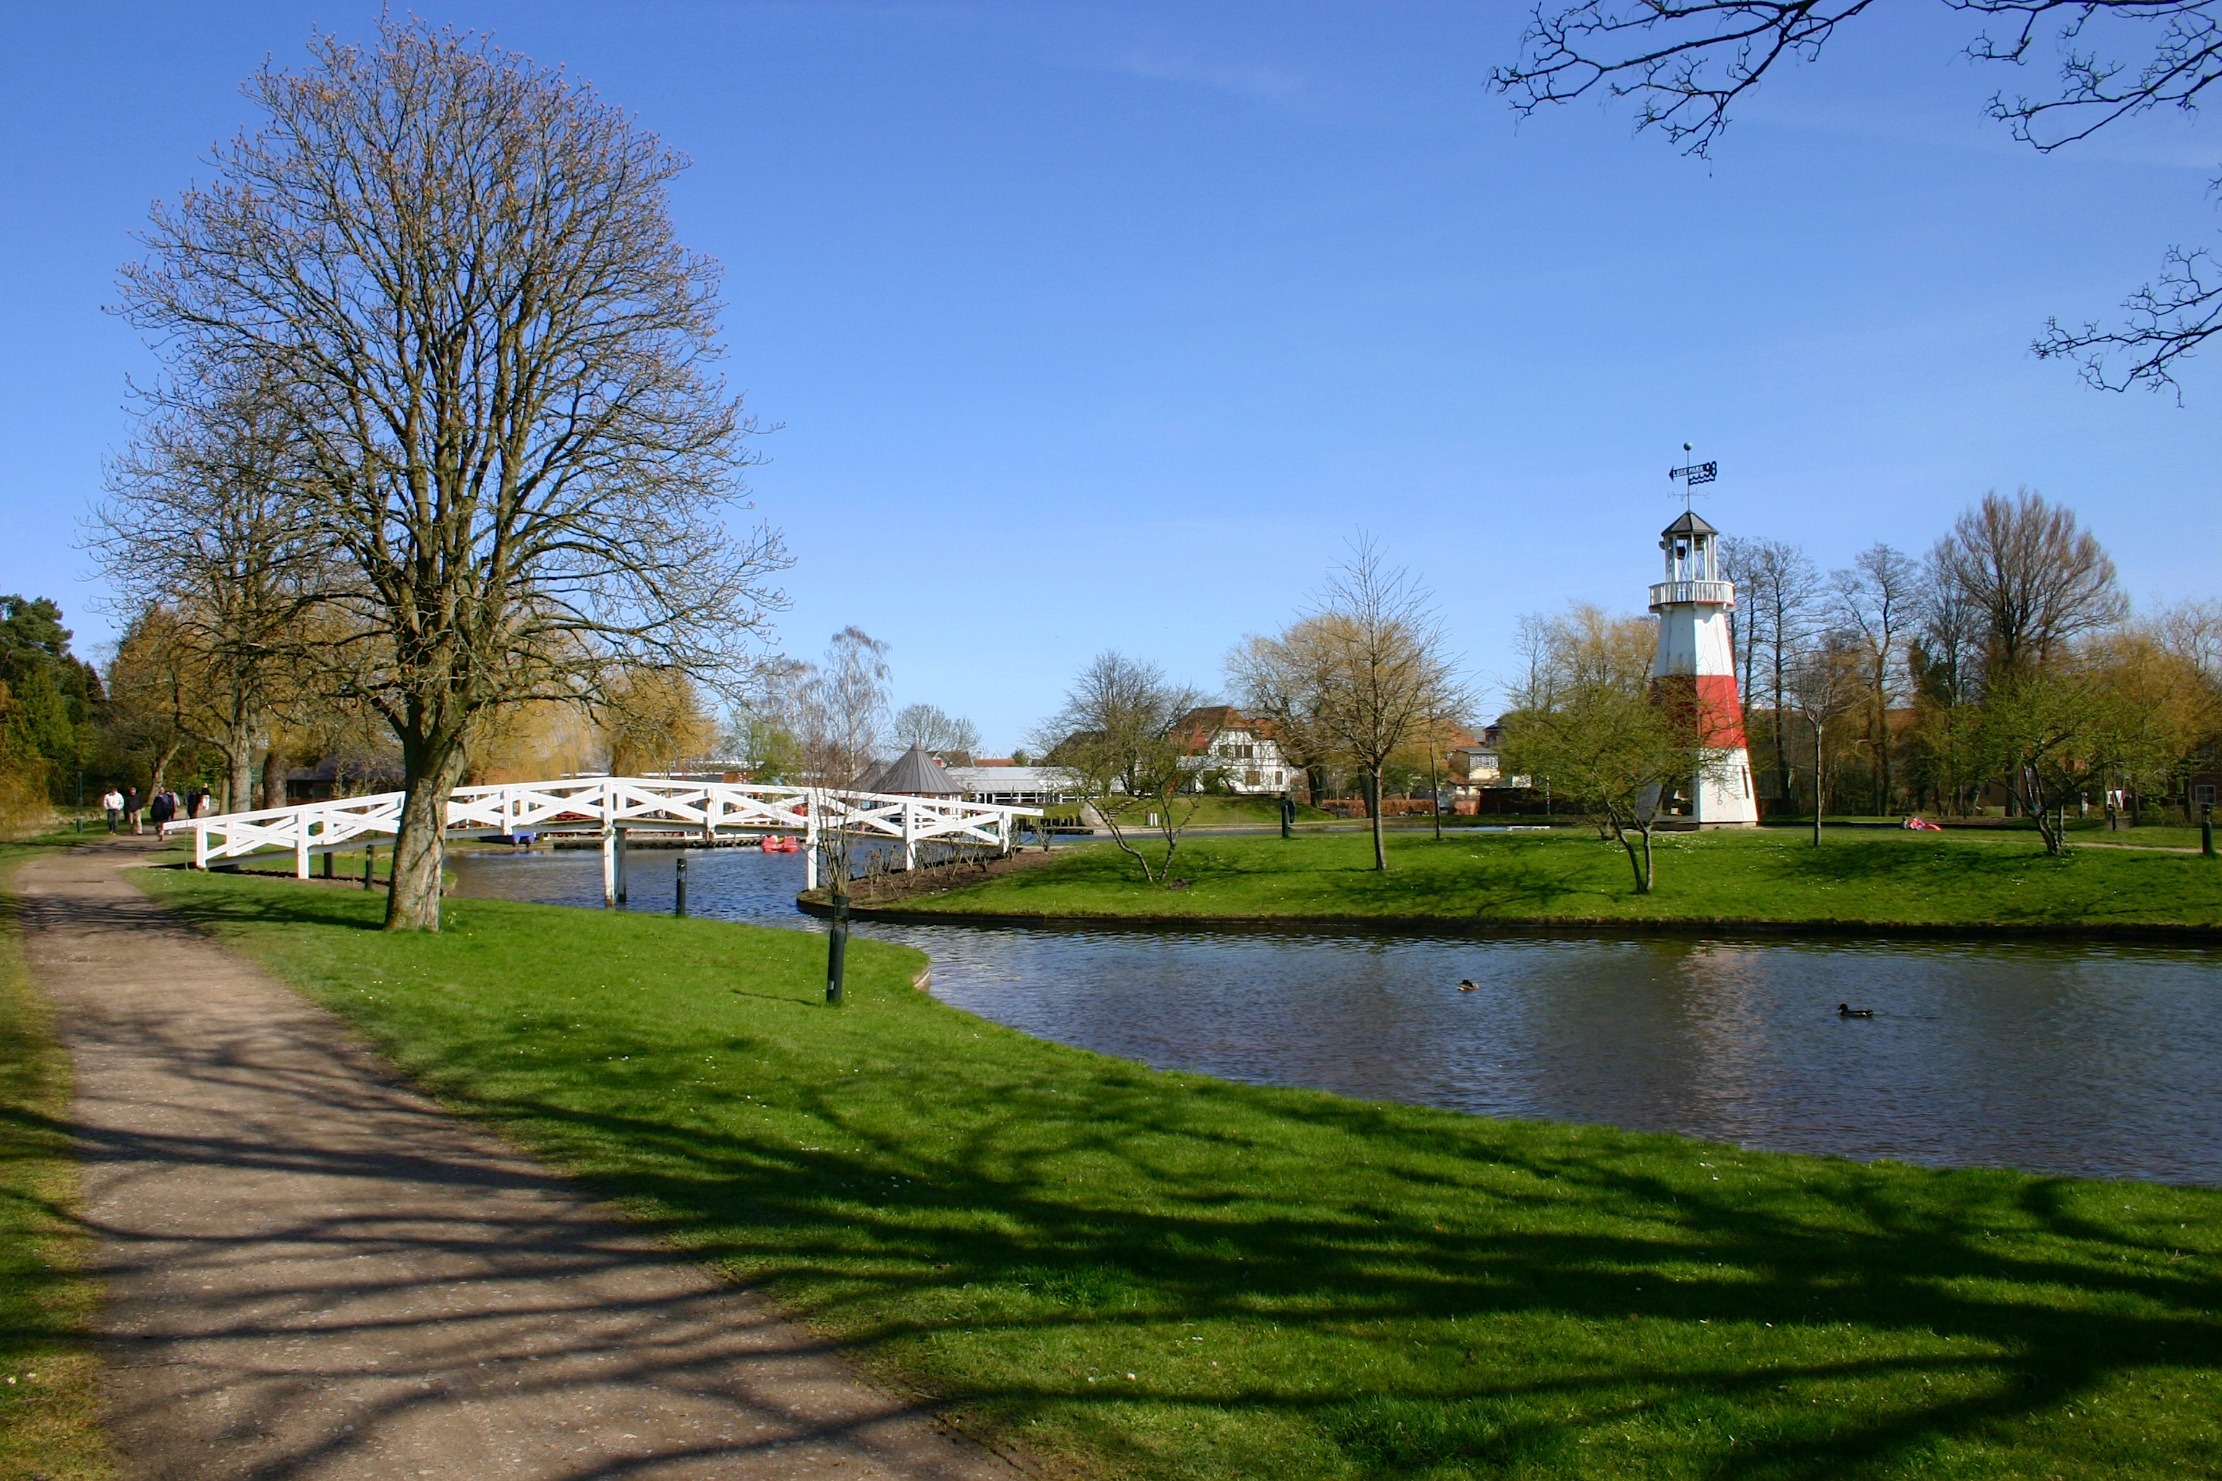
landscape, tree, water, nature, path, grass, sky, fall, flower, windmill, river, canal, pond, reflection, autumn, park, garden, waterway, trees, outside, clouds, reflections, denmark, ducks, estate, rural area, kolding, woody plant